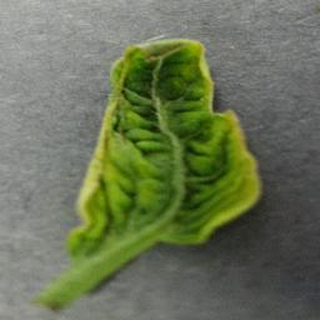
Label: tomato_yellow_leaf_curl_virus